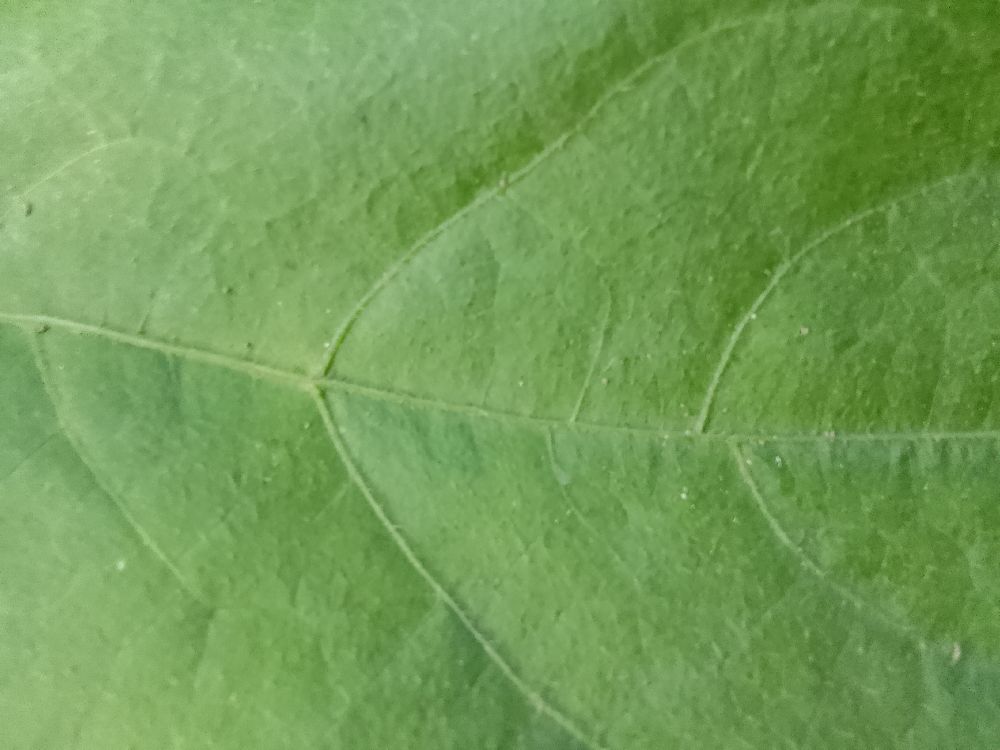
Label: healthy